Oleg Skripochka

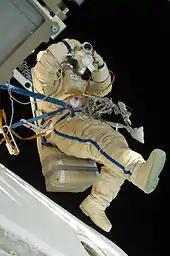
Skripochka during the EVA #28

During the spacewalk, Kondratyev and Skripochka also removed the plasma pulse generator on the port side of the Zvezda module that was part of an experiment to investigate disturbances and changes in the ionosphere from space station impulse plasma flow. The generator, was covered, removed and returned inside the Pirs airlock. They also removed the commercial Expose-R experiment from the port side of Zvezda. The joint Russian and European Space Agency package contains a number of material samples that were left open to space conditions. Working inside the Pirs airlock, Kondratyev and Skripochka grabbed the new docking camera for the Rassvet module (MRM1) and carried it to the worksite on Rassvet. They installed the camera and mated the camera's cable to a pre-wired connector that will route the video into the space station.